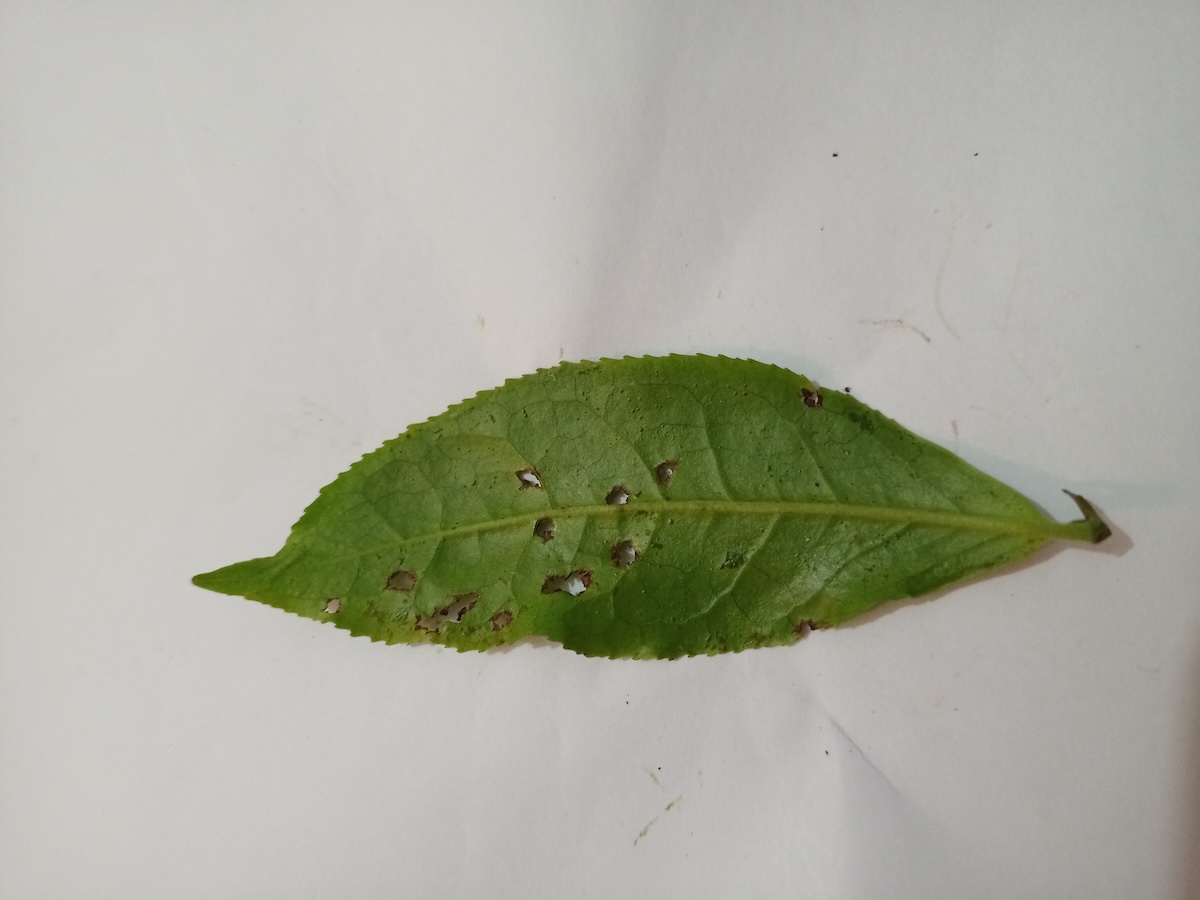
Label: Green mirid bug